Simon & Marcy

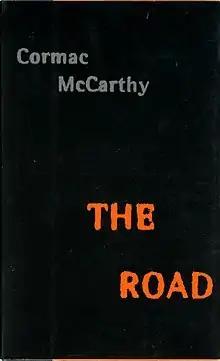
Eric Kohn of IndieWire compared the plot of the episode to Cormac McCarthy's novel "The Road".

"Simon & Marcy" aired on March 25, 2013, preceded by a re-run of the fourth season episode "I Remember You", and as such was advertised by Cartoon Network as a "half-hour special". The episode was watched by 2.6 million viewers, and received a 0.6 rating in the 18–49 demographic. This means that it was seen by 0.6 percent of all 18- to 49-year-olds at the time of the broadcast. The episode was the 37th most-watched cable program in the 18–49 demographic on the night it aired. The episode first saw physical release as part of the 2013 "Jake the Dad" DVD, which included 16 episodes from the series' fourth and fifth seasons.